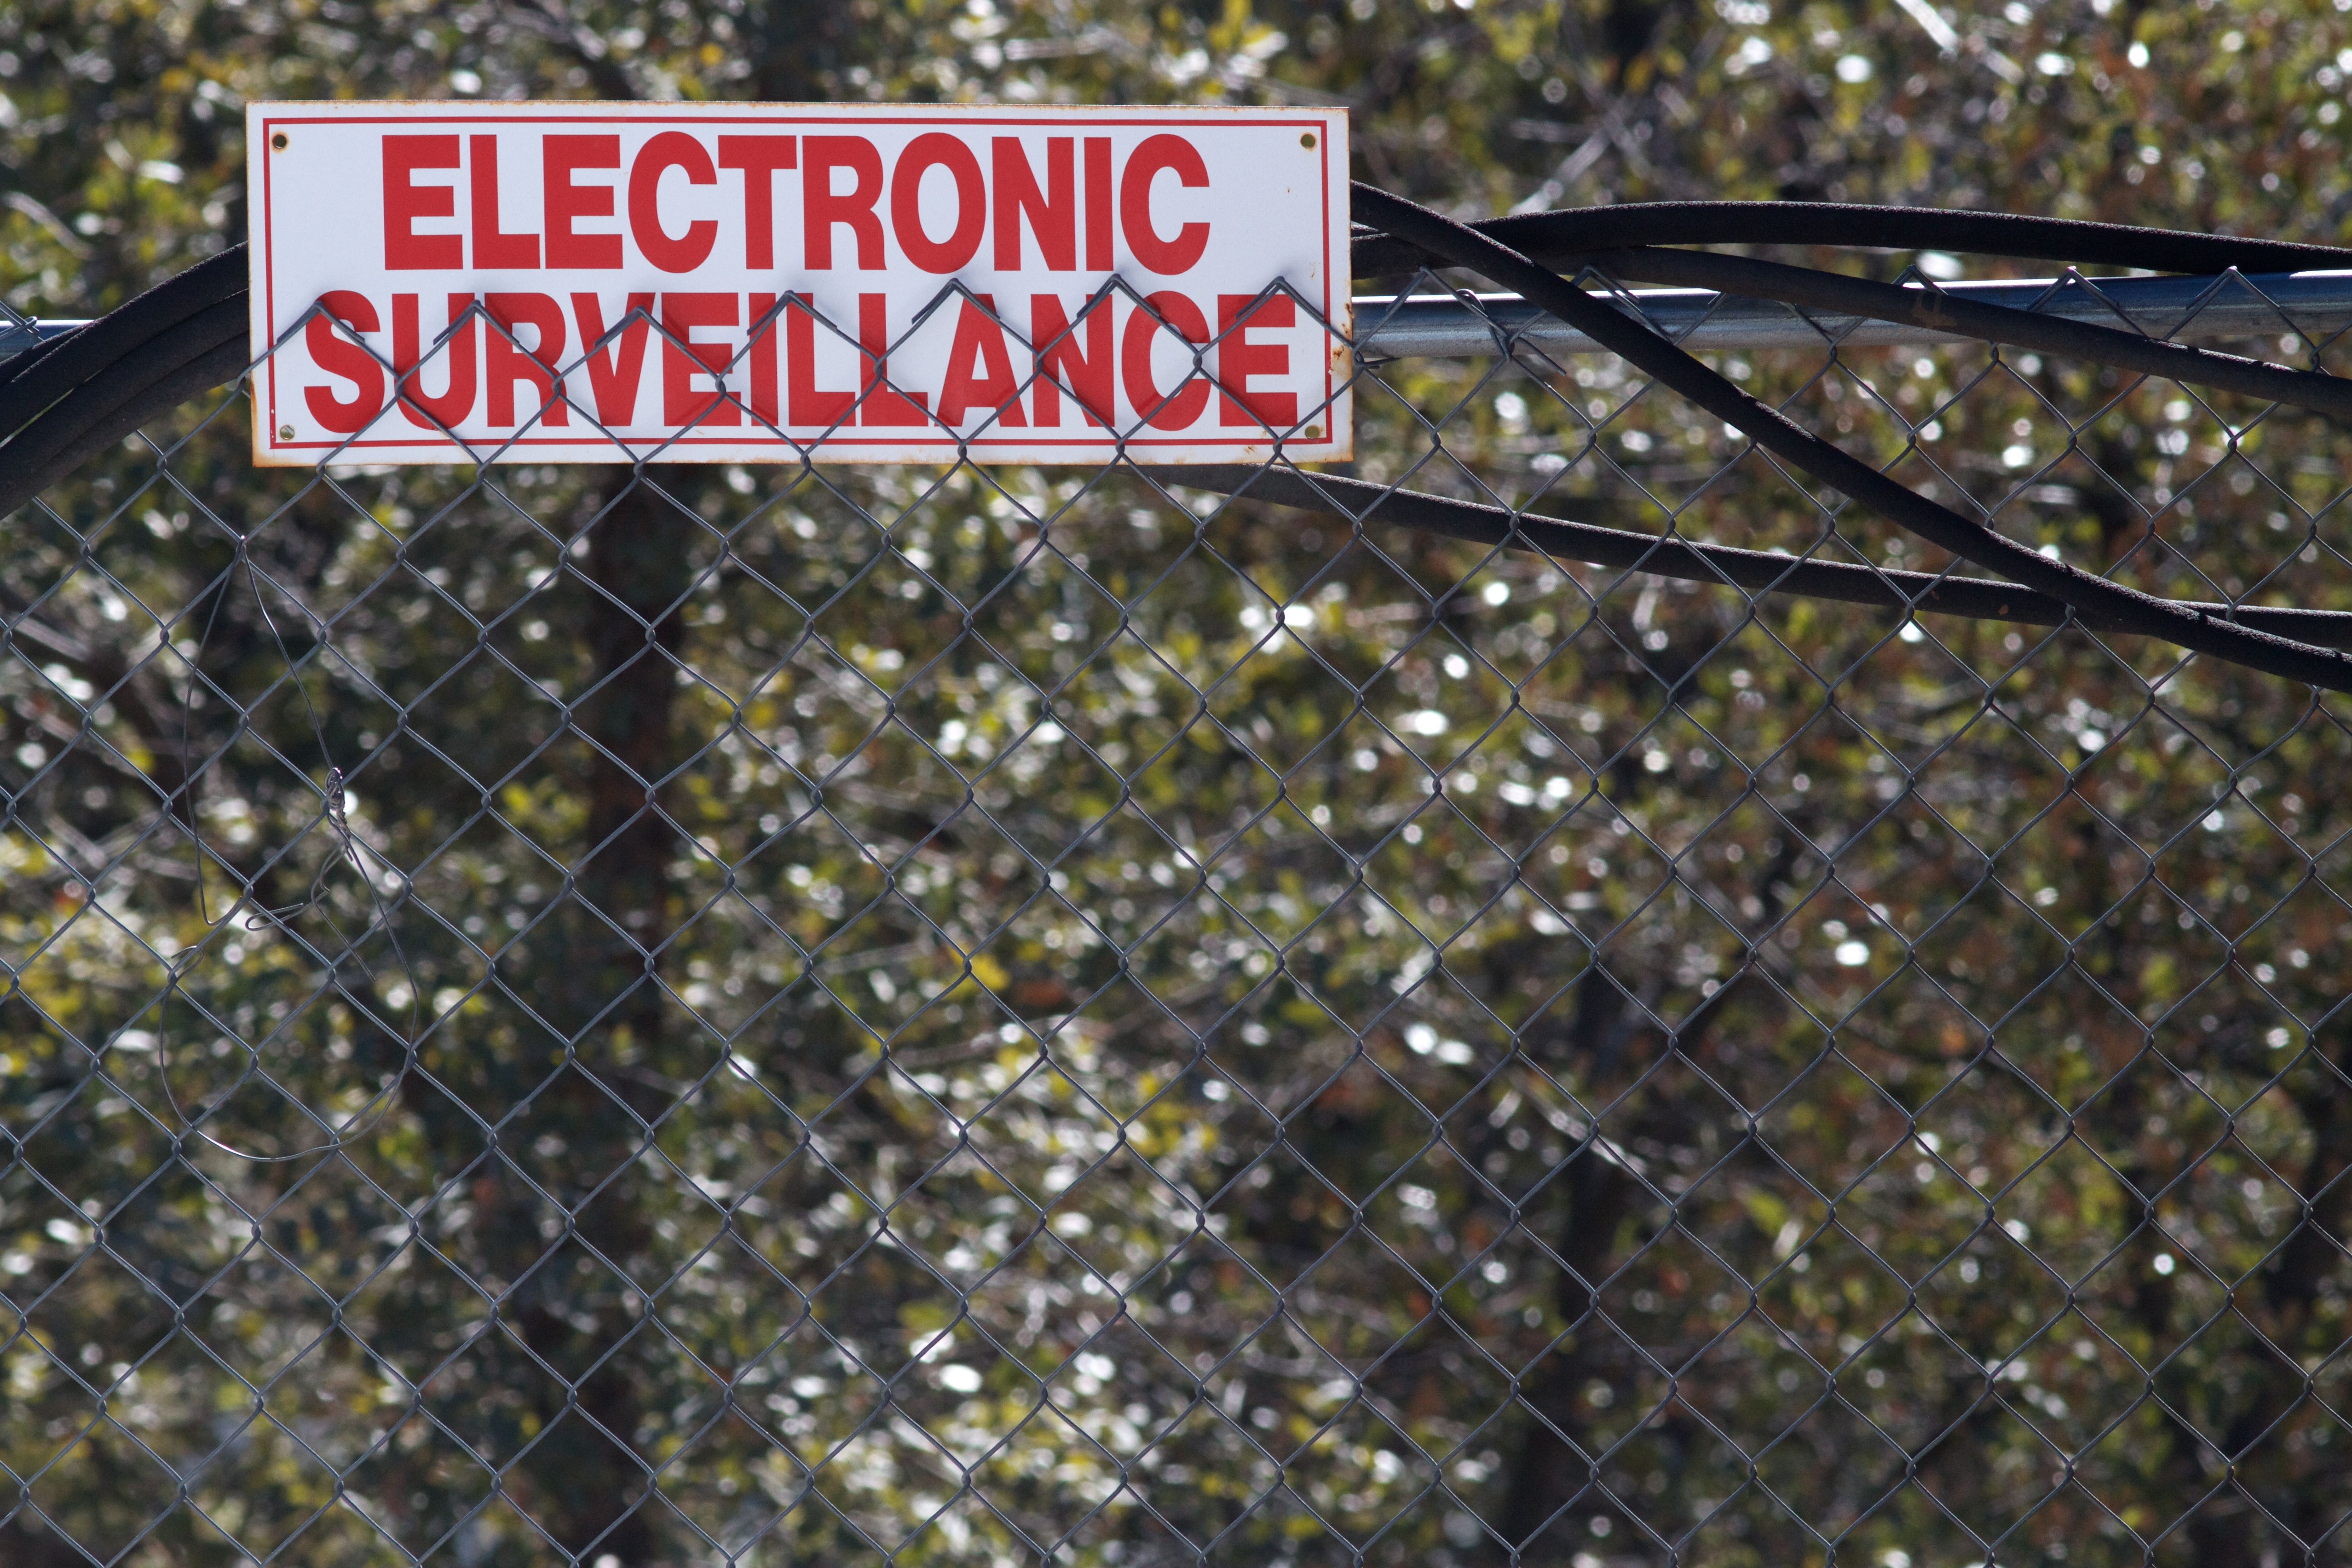
material, art, 5cardetmooc